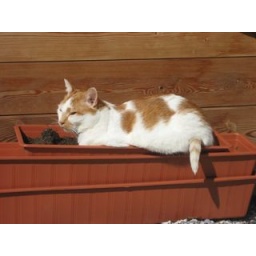
Ginger cat in flower pot